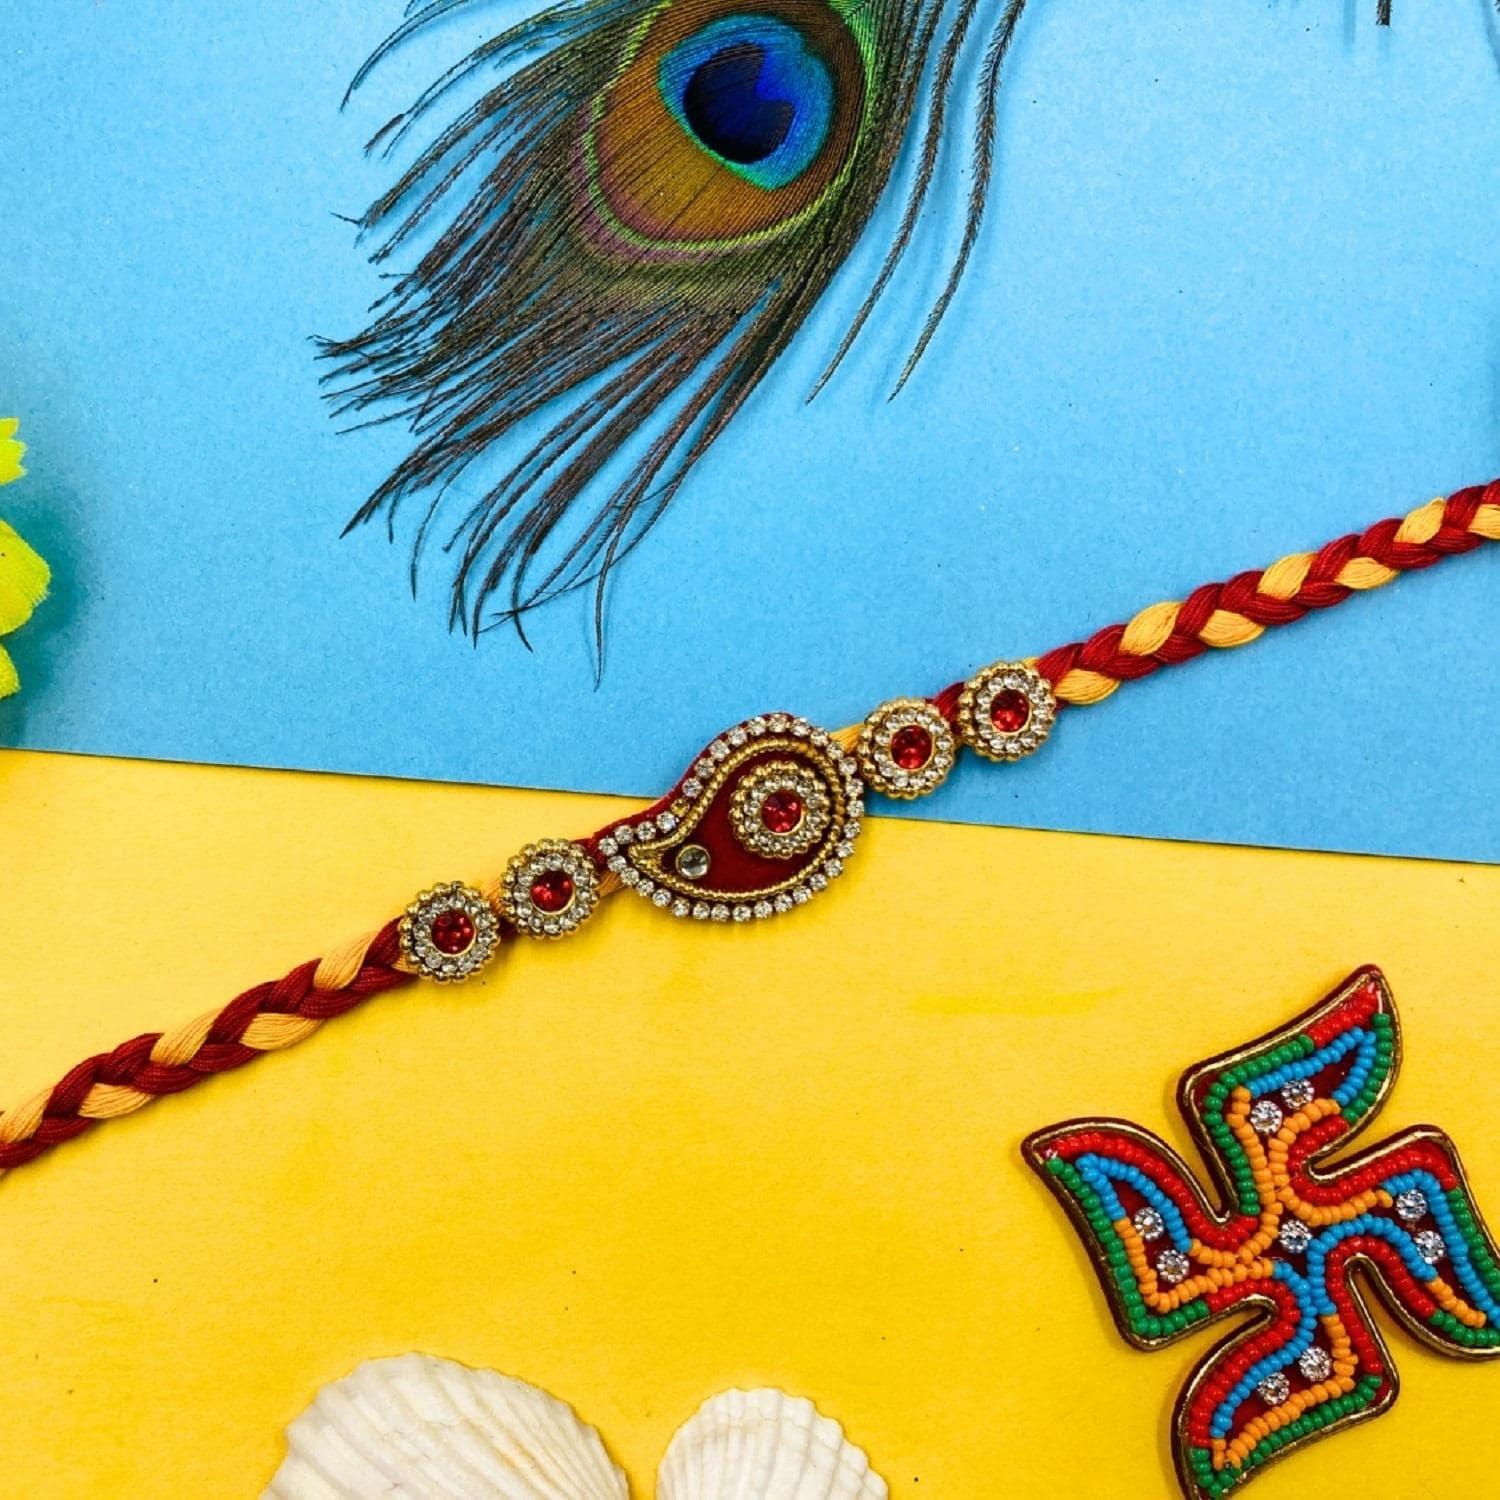
VIBRANCE Traditional Peacock Style Rakhi for Raksha Bandhan.
Type: Rakhis
Brand: VIBRANCE
Price: Rs. 199
 Raksha Bhandan is a celebration of the bond between a brother and sister. We specialize in creating unique rakhi designs for every brother and sister. Our rakhi collection ranges from traditional to modern designs, all of which are handcrafted with love and care. We strive to make each Raksha Bhandan special for our customers by providing the perfect rakhi for their loved ones. With our wide range of designs and styles, you can find the perfect rakhi for your brother or sister. Shop with us today to make your Raksha Bhandan magical.The design of the delivered product or parts of it may vary slightly from what is shown in the image.
Features: Hand crafted pearl and crystal studded rakhi Multicolor Rakhi,Special Multi colour Designer Rakhi for Brother / Bhabhi / Kids,Includes roli chawal and free greeting card,Rakshabandhan Special Card,Comes with Roli Chawal & Best Wishes Greeting Card in best packaging